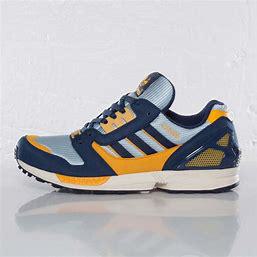
Brand: Adidas
Model: ZX 8000